Armenia, Colombia

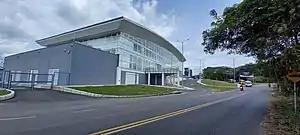
Airport El Edén

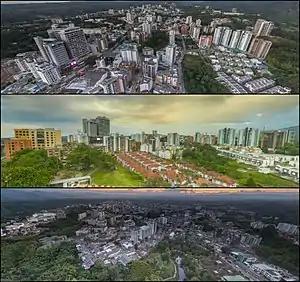
Armenia skyline

Armenia is part of the program "friendly cities" which seeks to improve the quality and service in urban transport in major urban centers of the country.